Forever Love (2013 film)

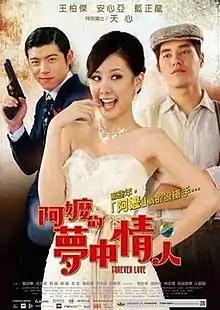
Theatrical release poster

Forever Love (originally titled "Hollywood Taiwan") is a Taiwanese film directed by Kitamura Toyoharu and Aozaru Shiao. It commemorates the golden age of Taiwanese films. It stars Lan Cheng-lung, Amber An, Tien Hsin and Wang Po-chieh. The film was released in Taiwan on 27 February 2013. Its theme song, "Da Dian Ying", was nominated for Best Original Film Song Award at the 50th Golden Horse Awards.